Hadrian

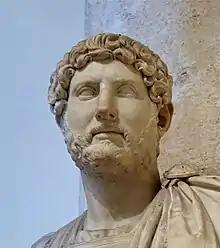
Bust of the emperor Hadrian in the Capitoline Museums

Hadrian also developed permanent fortifications and military posts along the empire's borders ("limites", sl. "limes") to support his policy of stability, peace and preparedness. That helped keep the military usefully occupied in times of peace; his wall across Britannia was built by ordinary troops. A series of mostly wooden fortifications, forts, outposts and watchtowers strengthened the Danube and Rhine borders. Troops practised intensive, regular drill routines. Although his coins showed military images almost as often as peaceful ones, Hadrian's policy was peace through strength, even threat, with an emphasis on "disciplina" (discipline), which was the subject of two monetary series. Cassius Dio praised Hadrian's emphasis on "spit and polish" as cause for the generally peaceful character of his reign. Fronto, by contrast, claimed that Hadrian preferred war games to actual war and enjoyed "giving eloquent speeches to the armies" – like the inscribed series of addresses he made while on an inspection tour, during 128, at the new headquarters of Legio III Augusta in Lambaesis.